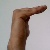
The image shows a hand gesture representing a space in Indian Sign Language.